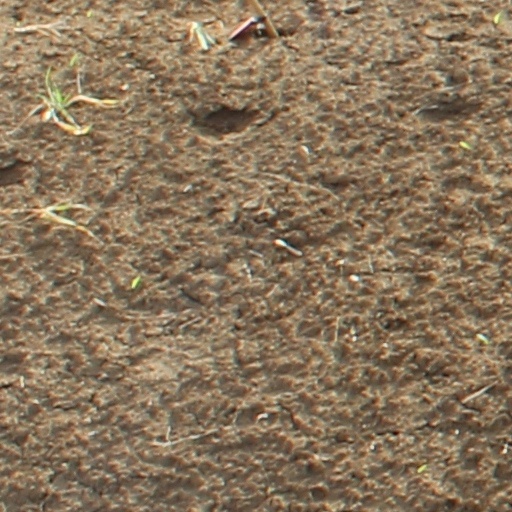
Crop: wheat